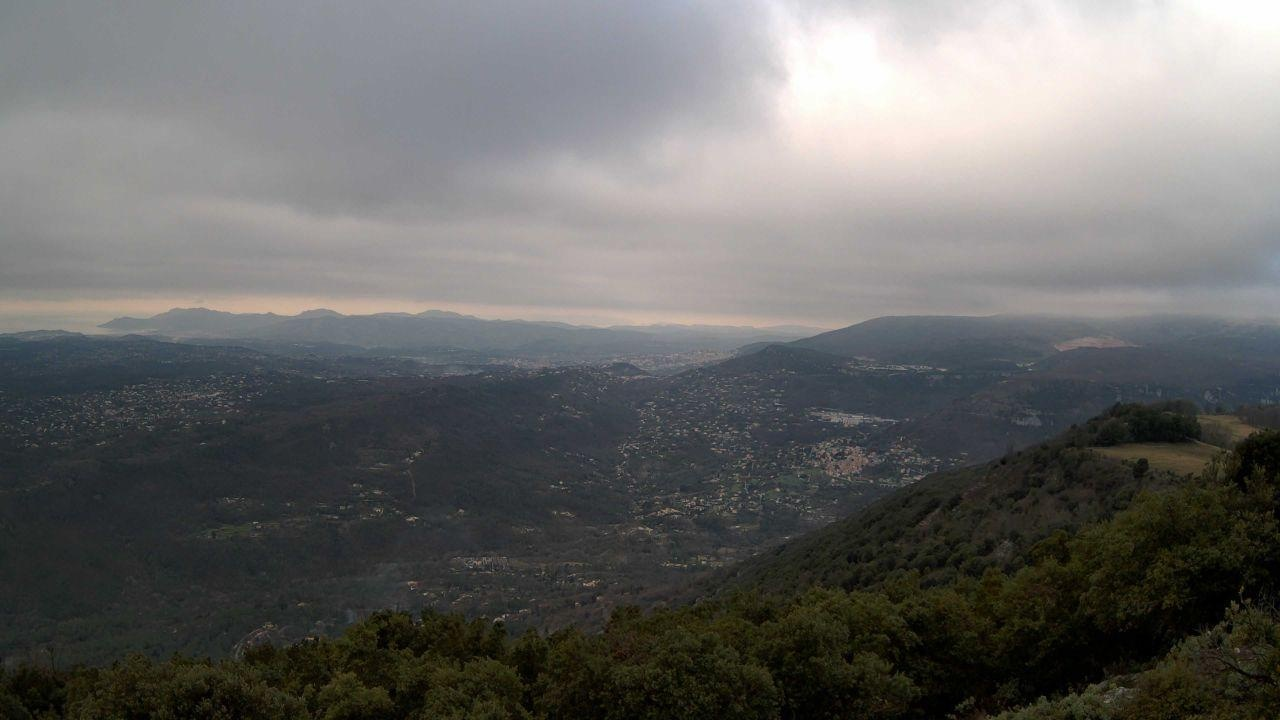
Fire: no
Smoke: no